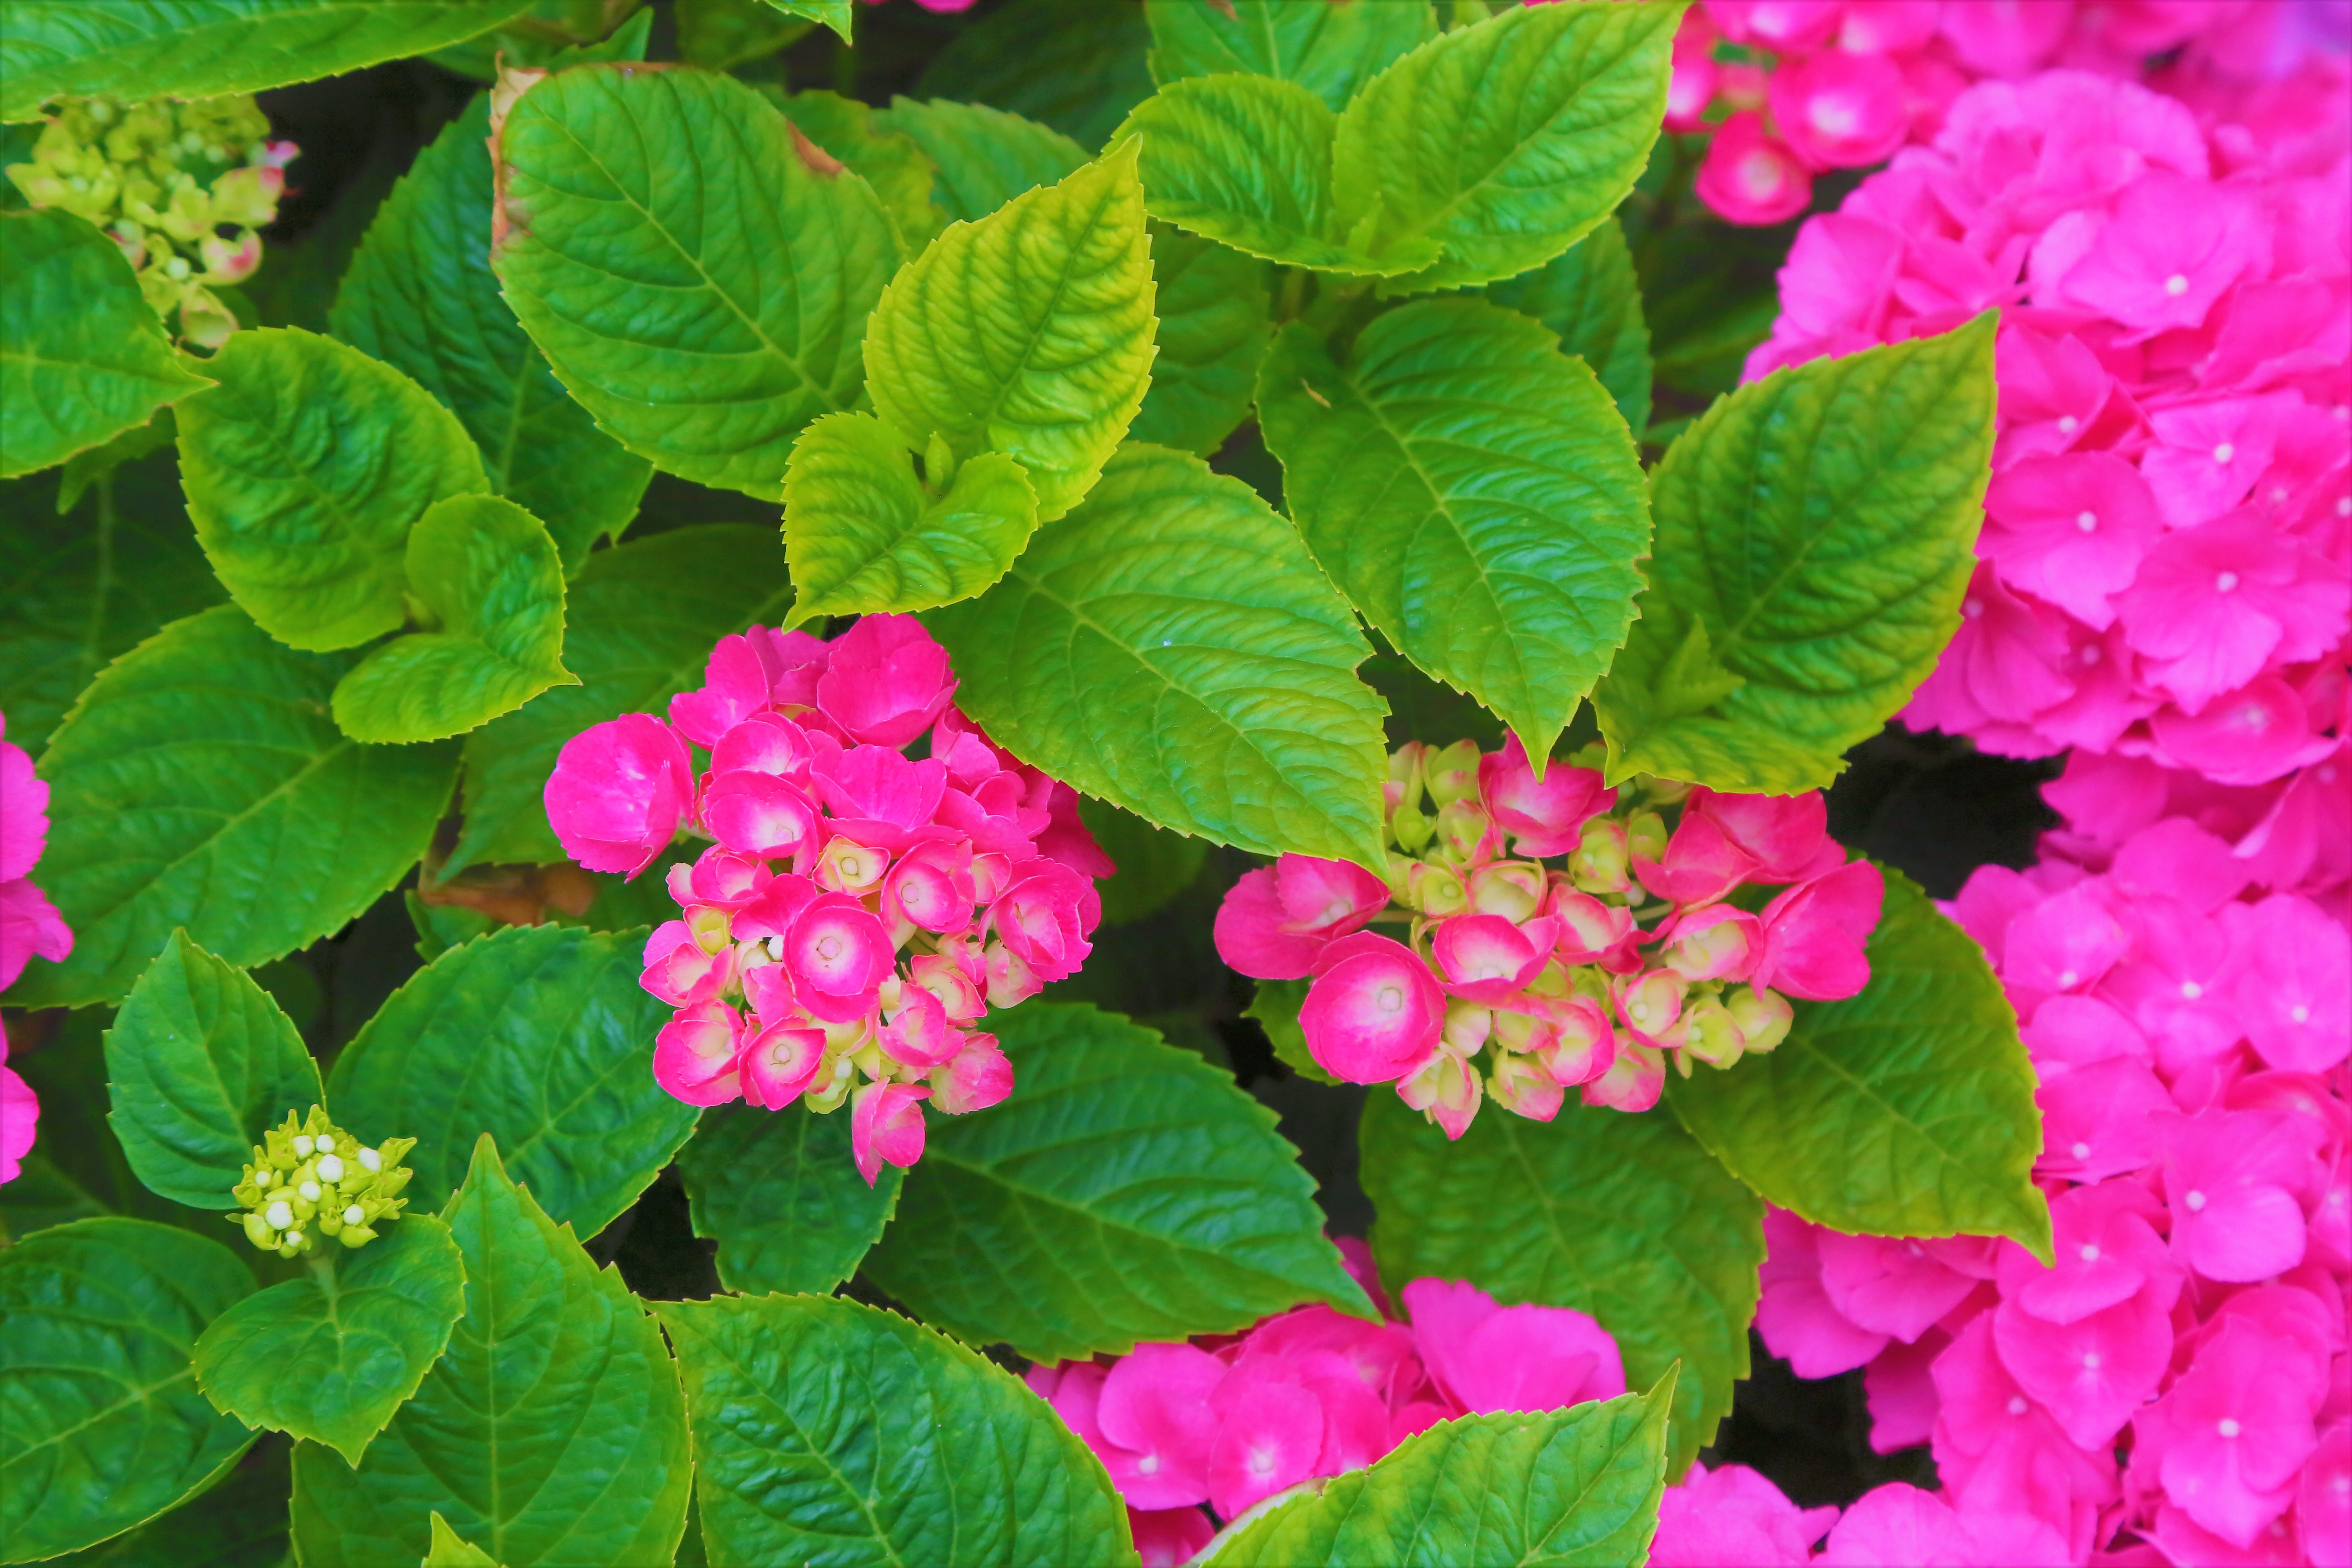
flowers, spring, nature, plant, colorful, green, pink, beautiful, flower, flowering plant, leaf, petal, hydrangea, hydrangeaceae, annual plant, groundcover, subshrub, shrub, cornales, lantana, perennial plant